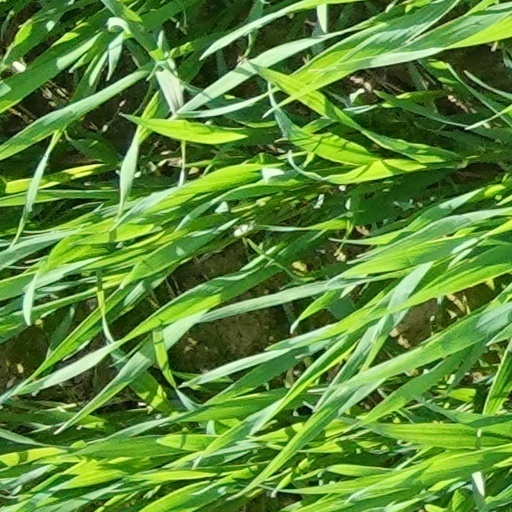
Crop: wheat